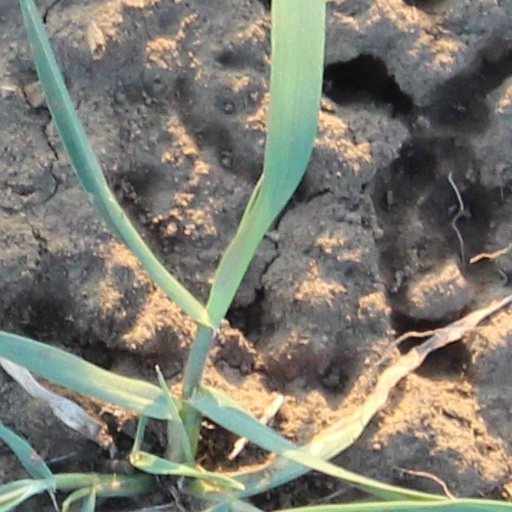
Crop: wheat